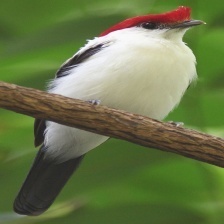
Species: ARARIPE MANAKIN
Scientific name: ANTILOPHIA BOKERMANNI